Mars Society

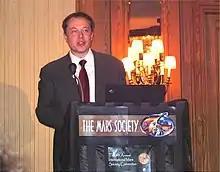
Musk giving details about Falcon 9 and Dragon spacecraft at the 2006 Mars Society convention

In Zubrin's book "The Case for Mars", he recounts how the big break for the Mars Society came when Michael D. Griffin advocated for their ideas to then NASA Administrator Daniel Goldin. Later in mid-2001, the Mars Society received a check from Elon Musk at a fundraiser event. After briefly researching Mars concepts and missions, Musk joined the Mars Society's board of directors and gave it . In August 2001, Musk left the Mars Society after a meeting with its members and established a temporary foundation for his publicity projects, despite pleas for collaboration from Zubrin. In a public presentation at the 4th Mars Society convention, Musk stated that the Mars Society might have a purpose in his efforts. By April 2002, Musk had abandoned the temporary foundation entirely; instead, he founded SpaceX to build a low-cost rocket and invited aerospace engineers whom he had met at Mars Society-sponsored trips. In the following years, Musk kept in contact with the Mars Society, as is evident in his presentation of the Falcon 1 rocket in 2008, his acceptance of the Mars Pioneer Award from the society in 2012 and his presentation at the society's 2020 convention.